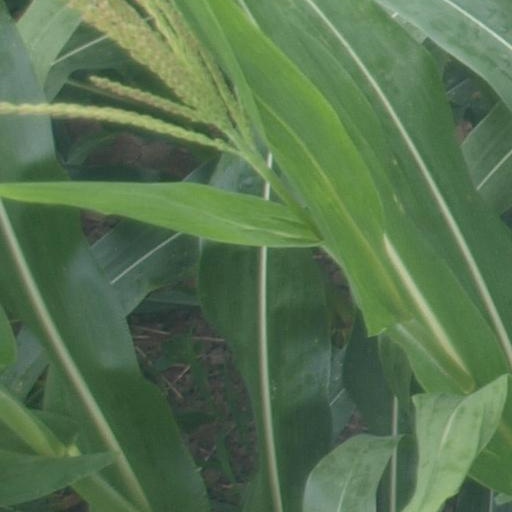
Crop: maize; corn